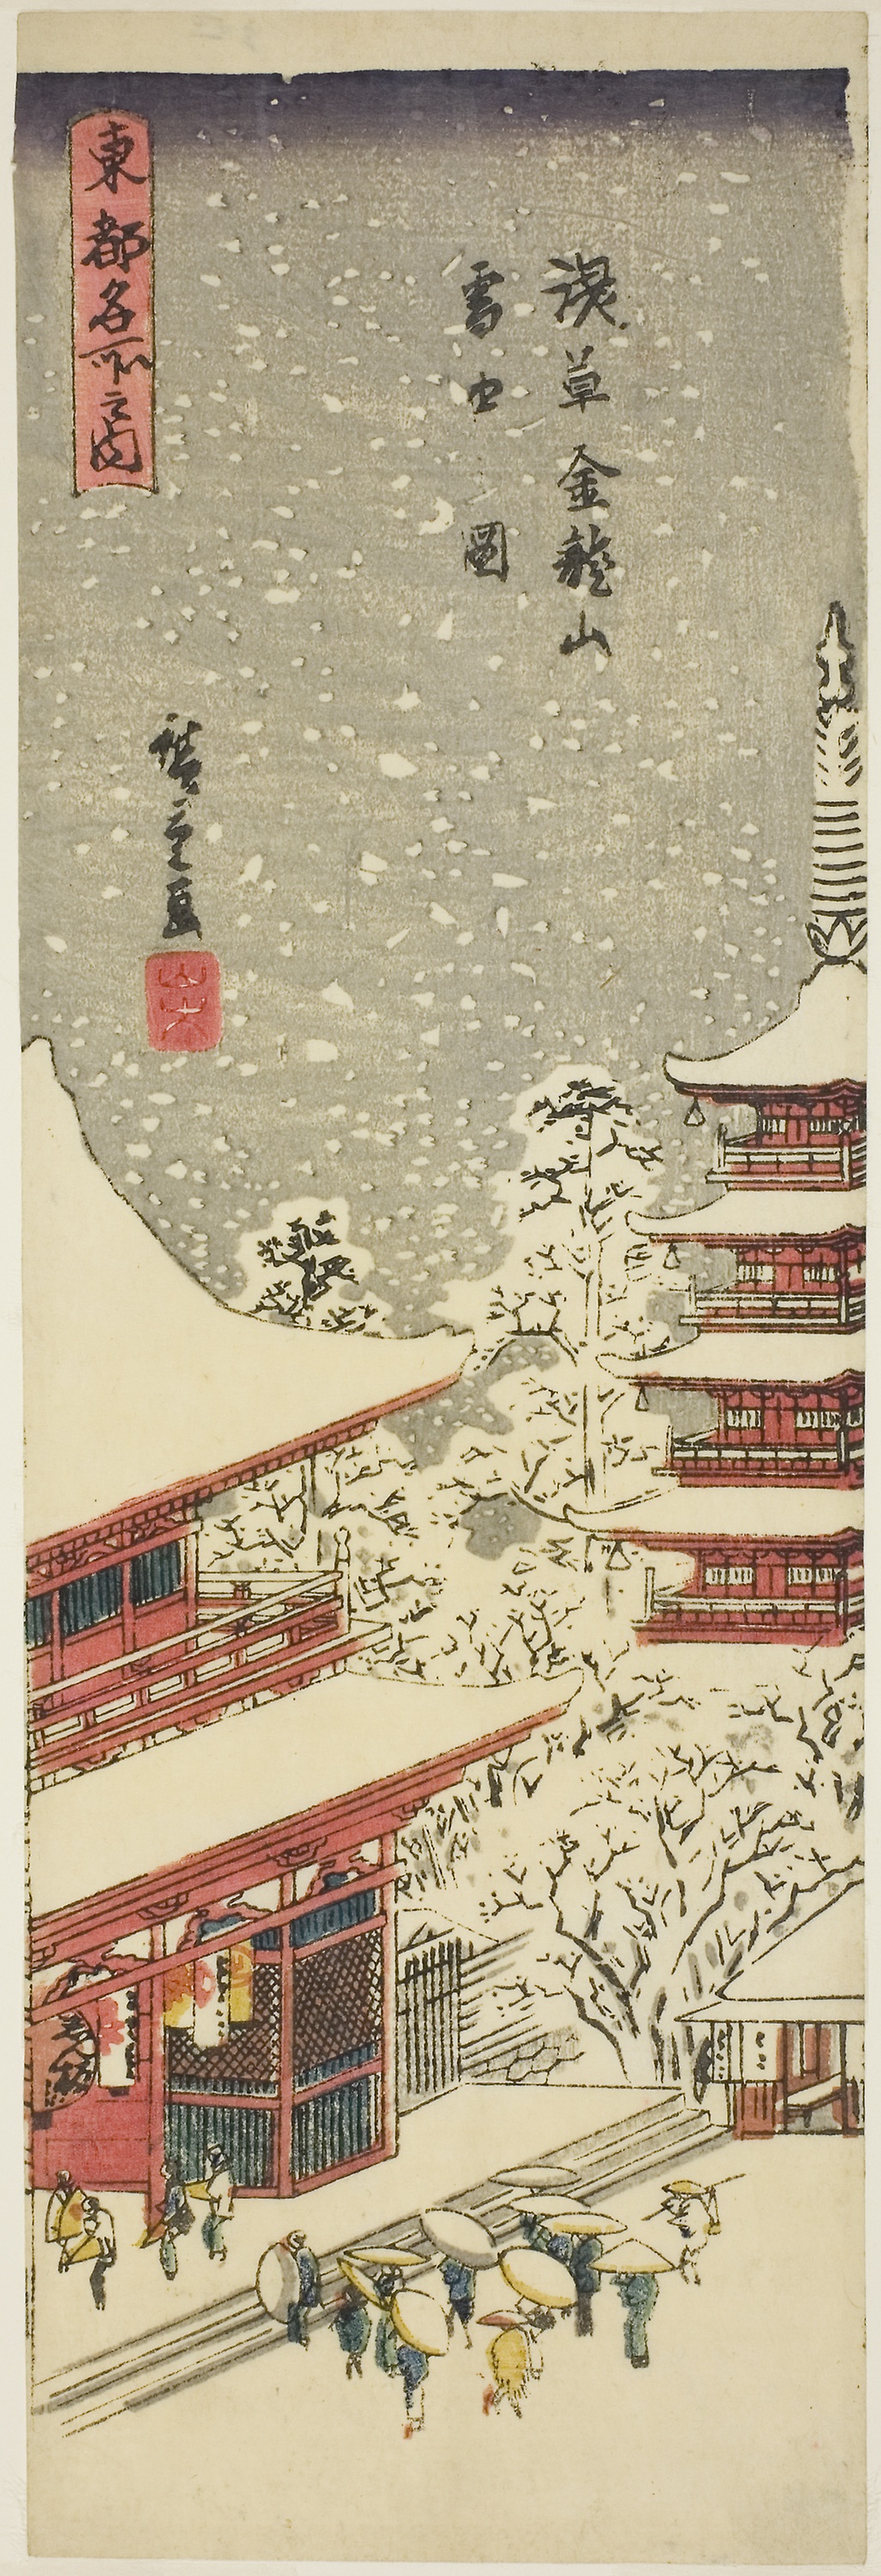
text, history, art, font